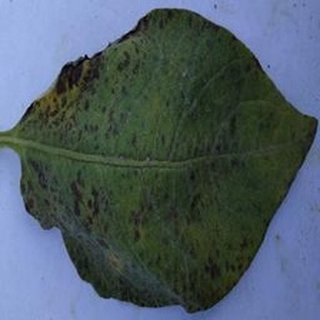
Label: potato_early_blight